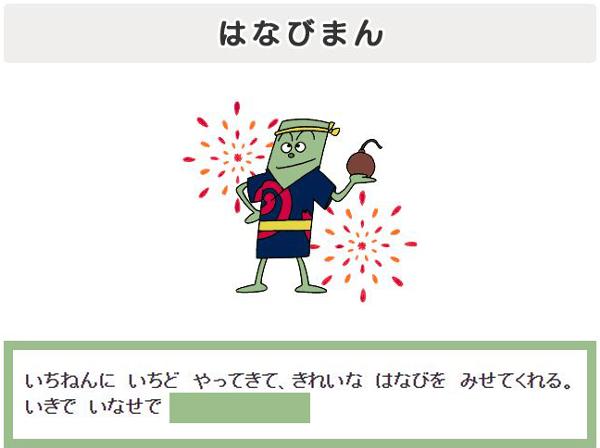
回答: きっぷがいい請求をしてくる